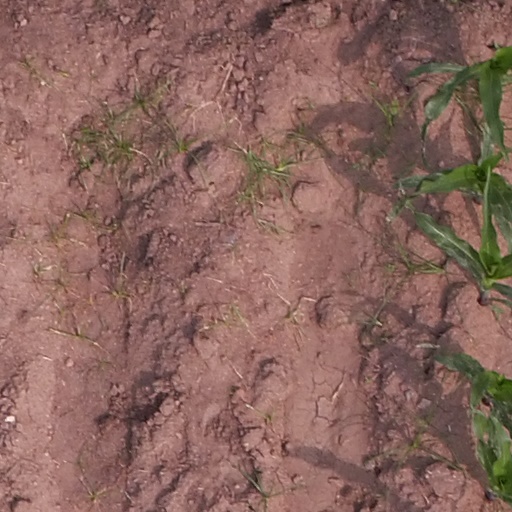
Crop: maize; corn